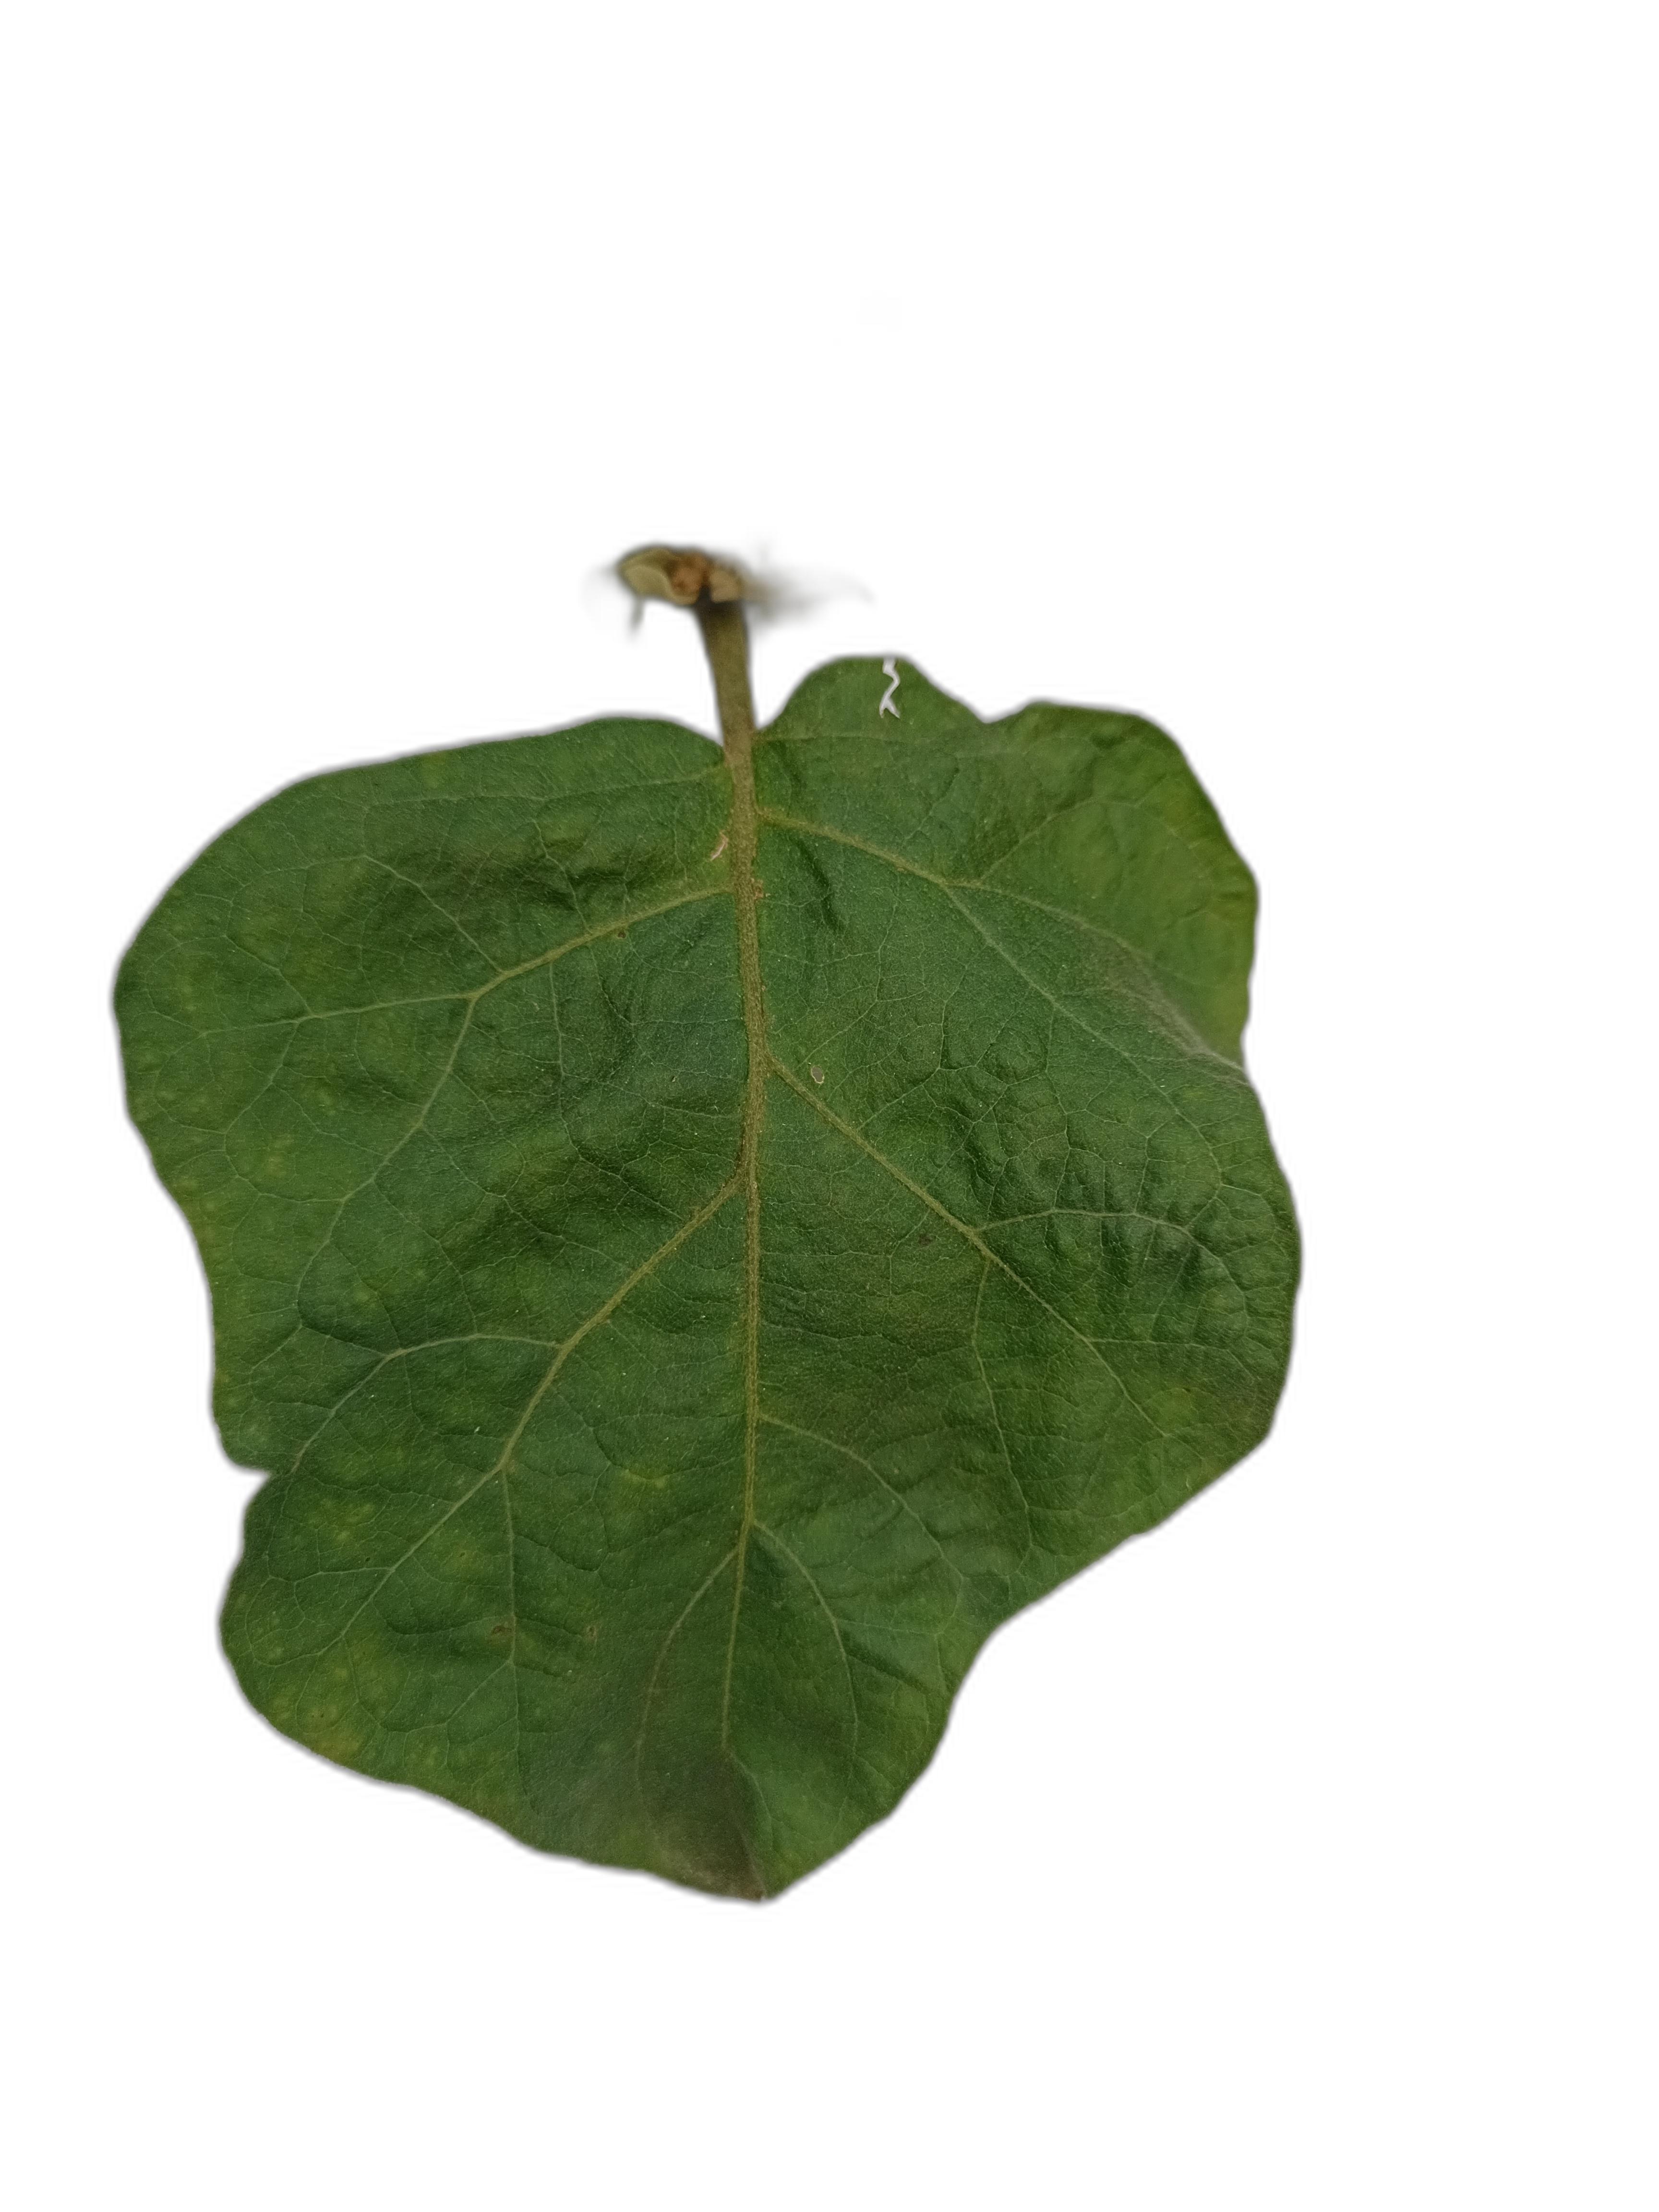
Label: Healthy Leaf